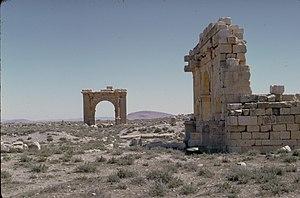
Photographie prise à Zana sur le site romain de l'antique Diana Veteranorum
Thénia est une commune algérienne de la wilaya de Boumerdès, dans la daïra de Thénia, à la limite est de la Mitidja.
Zanat El Beida est une commune de la wilaya de Batna en Algérie.
Cet article recense les monuments historiques des départements d'Algérie, anciennes divisions administratives de l'Algérie française, de 1848 à 1962.